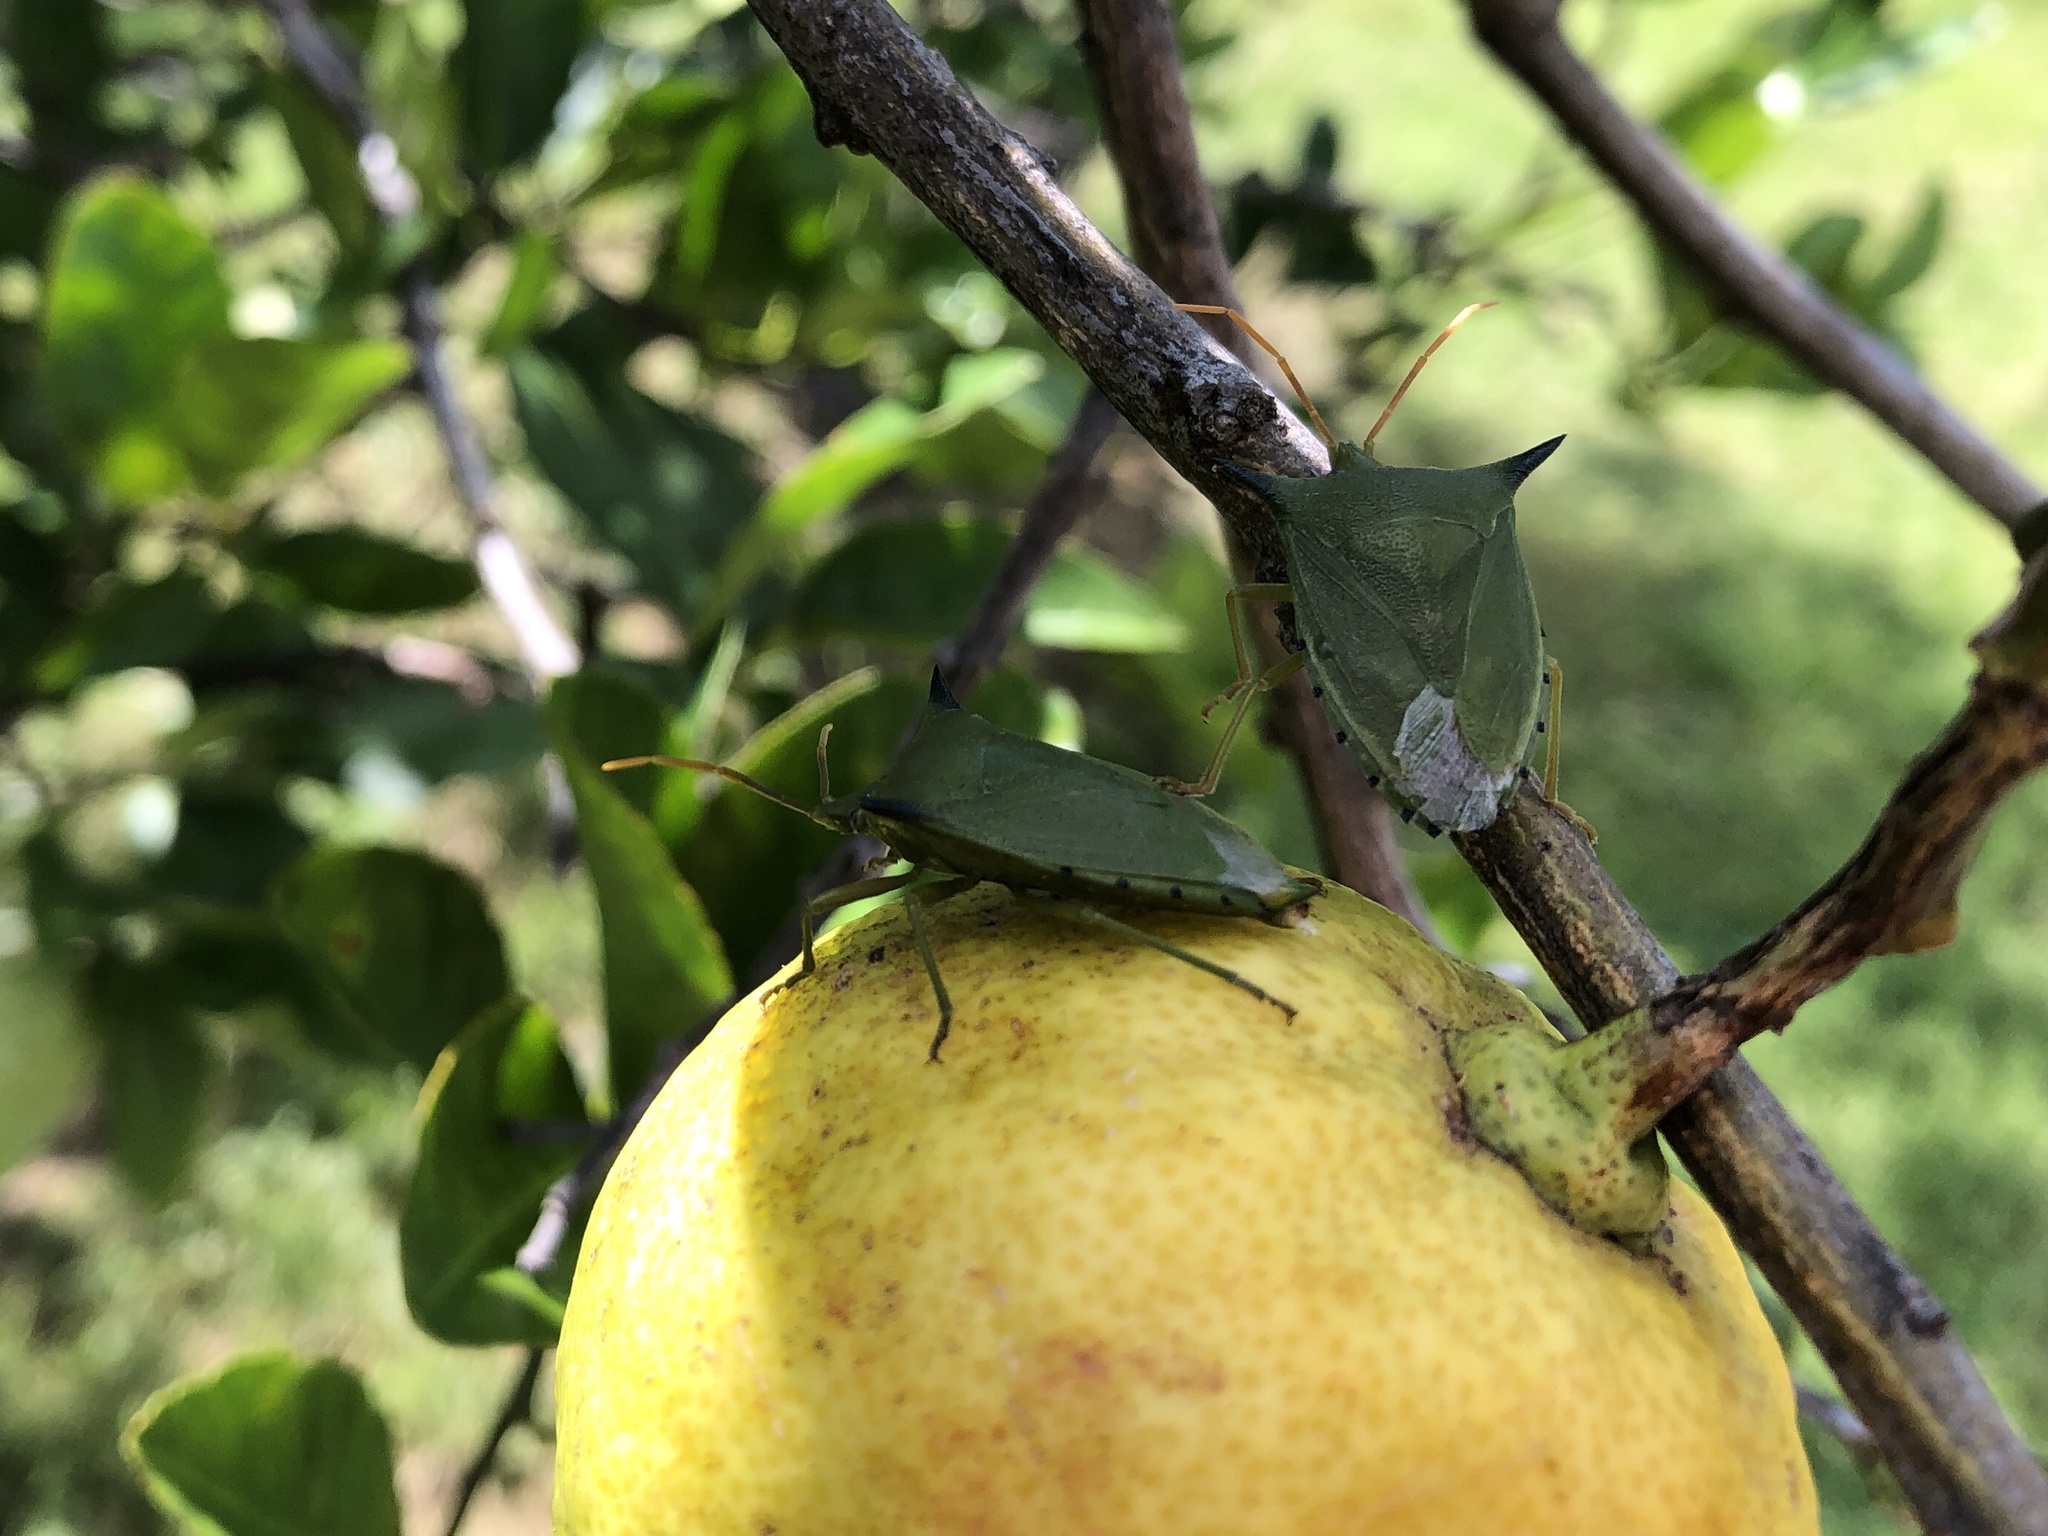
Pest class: stink_bug